Hurricane Beulah

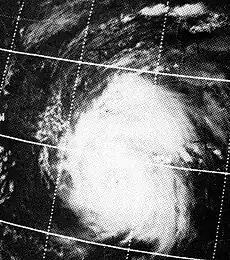
Beulah in the Gulf of Mexico as a Category 5 hurricane on September 19

Hurricane Beulah or Hurricane BUA in Mexico was an intense Category 5 hurricane which impacted the Greater Antilles, Mexico, and Texas in September 1967. The second tropical storm, second hurricane, only major hurricane, and strongest storm in the 1967 Atlantic hurricane season, Beulah tracked through the Caribbean, struck the Yucatán Peninsula of Mexico as a major hurricane, and moved west-northwestward into the Gulf of Mexico, briefly becoming a Category 5 hurricane. The hurricane made landfall just north of the mouth of the Rio Grande as a Category 3 hurricane. It spawned 115 tornadoes across Texas, which established a new record for the highest amount of tornadoes produced by a tropical cyclone. Due to its slow movement over Texas, Beulah led to significant flooding. Throughout its path, at least 59 people were killed and total damage reached $234.6 million (1967 USD), of which $200 million occurred in the United States, $26.9 million occurred in Mexico, and $7.65 million occurred in the eastern Caribbean.